Iratta

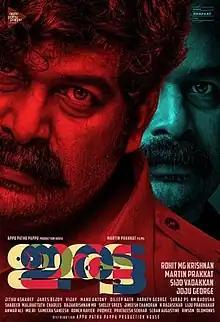
Film poster

Iratta is a 2023 Malayalam-language crime thriller film written and directed by Rohit M. G. Krishnan featuring Joju George in dual roles, Anjali, Arya Salim and Srikant Murali. The film revolves around the death of a policeman during his duty hours in Vagamon police station and the investigation that follows by his estranged twin brother.